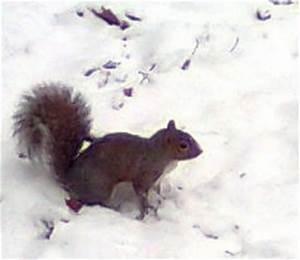
squirrel